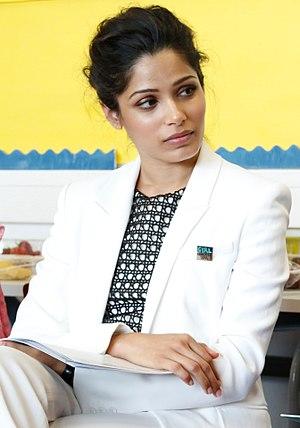
Freida Selena Pinto est une actrice indienne, née le 18 octobre 1984 à Bombay, Inde.
Un teint olive désigne généralement des couleurs de peau humaine brunes ou brun clair ou modéré, souvent décrites comme ayant des nuances jaunâtres, verdâtres ou dorées. Il est souvent associé à la pigmentation dans les gammes de type III à type IV et type V de l'échelle de Fitzpatrick.